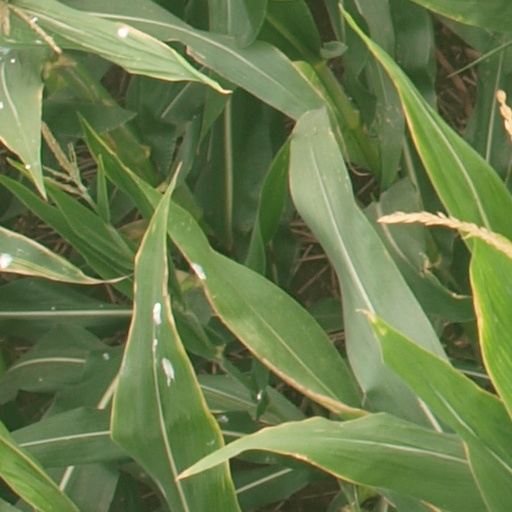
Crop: maize; corn